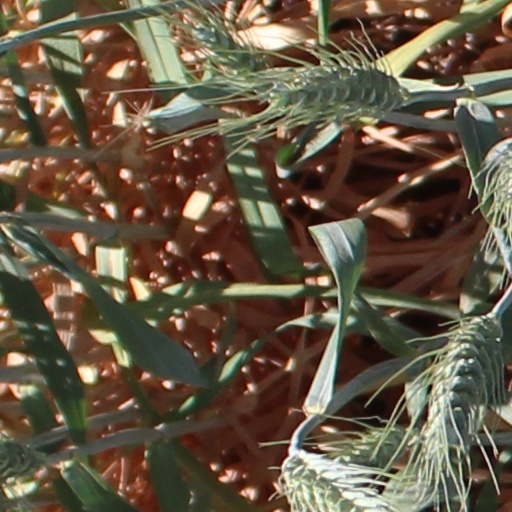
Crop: wheat